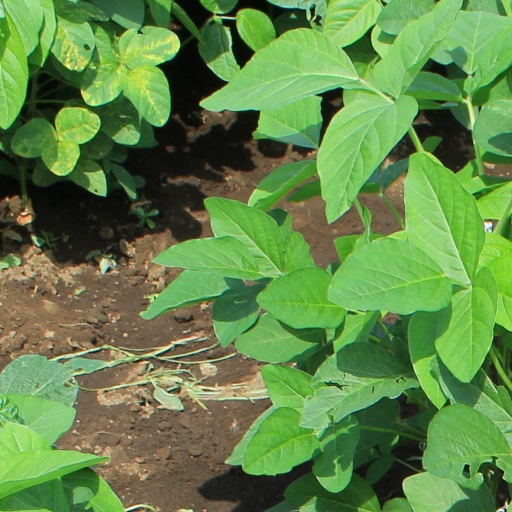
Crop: soybean